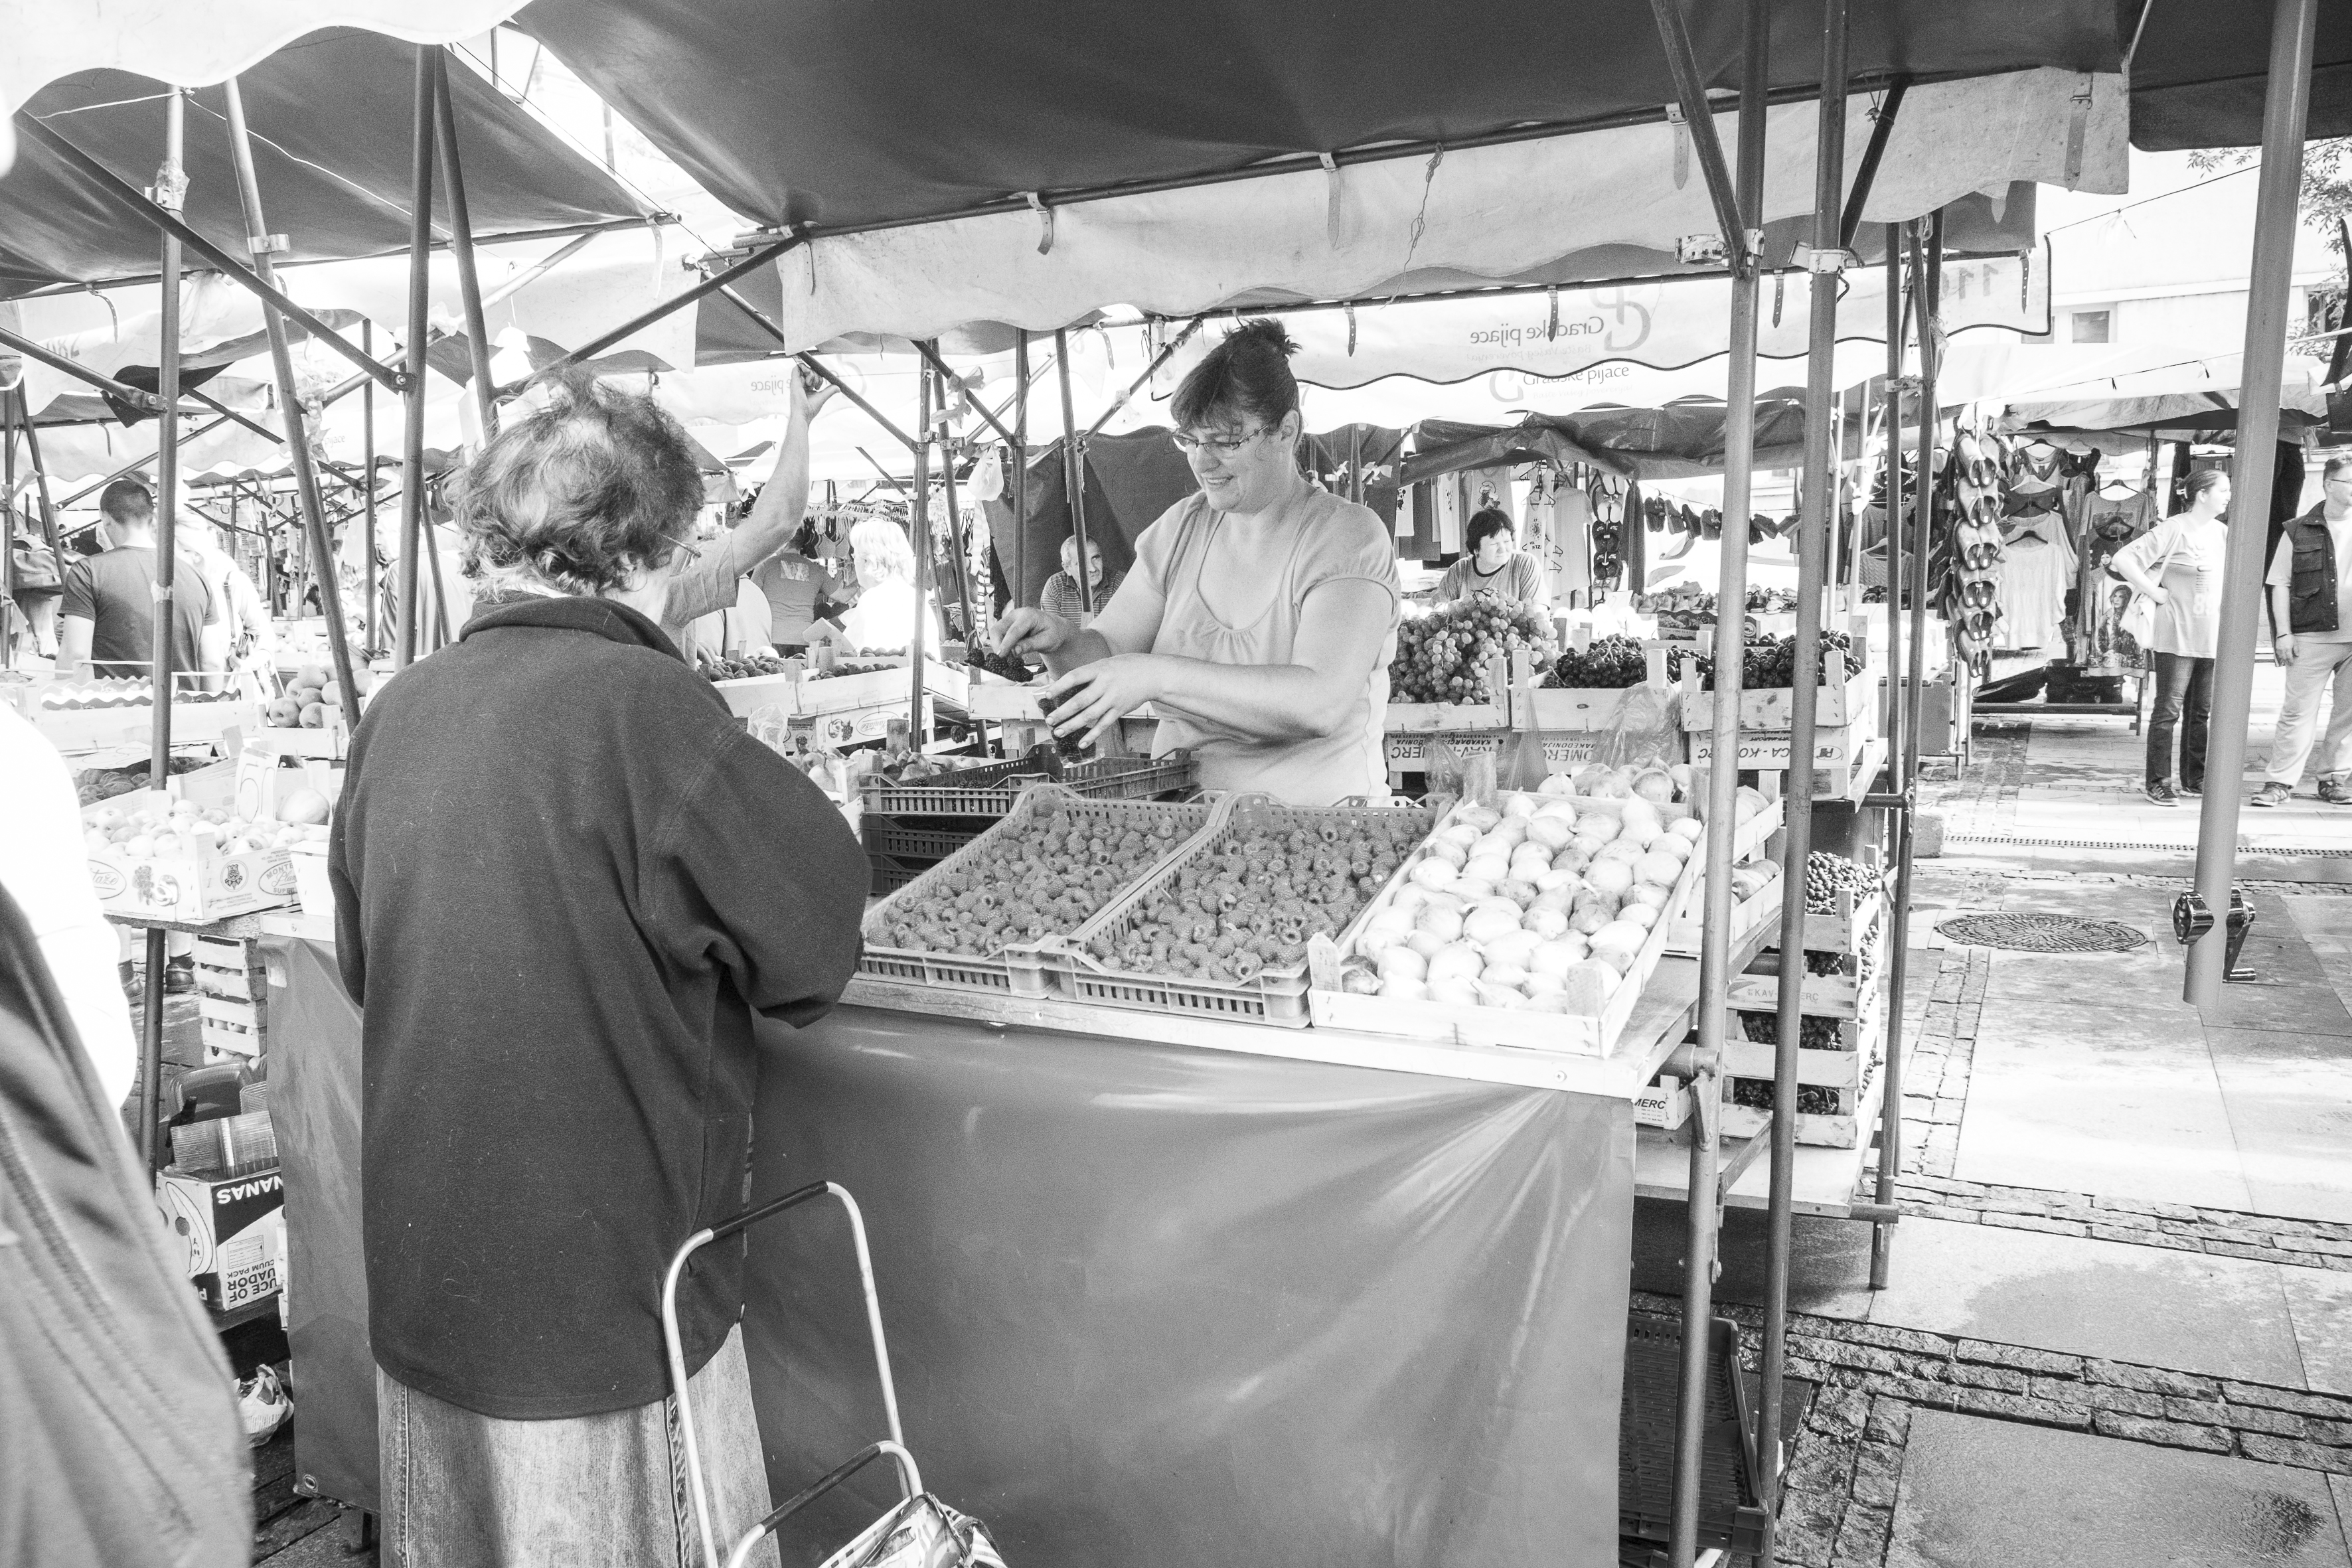
road, street, urban, travel, fujifilm, factory, market, monochrome, bw, blackandwhite, blackwhite, serbia, cool image, infrastructure, photograph, noiretblanc, history, fuji, fujix, fujixe1, belgrade, monochrome photography